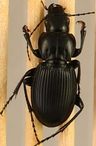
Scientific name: Cyclotrachelus torvus
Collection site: Northern Great Plains Research Laboratory NEON (NOGP), plot NOGP_007